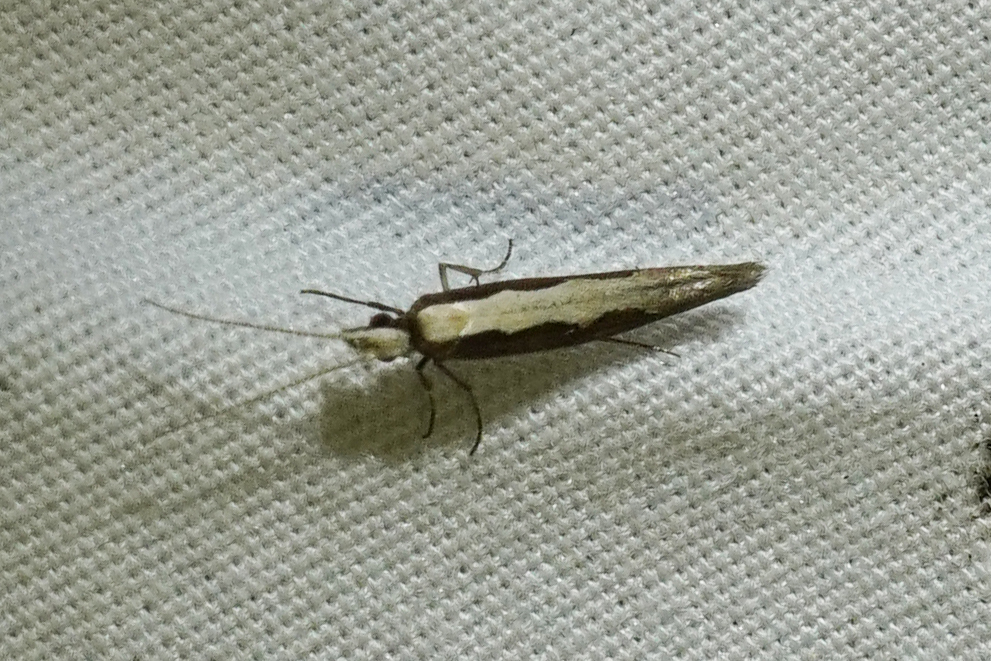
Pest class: diamondback_moth